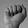
ASL letter: A